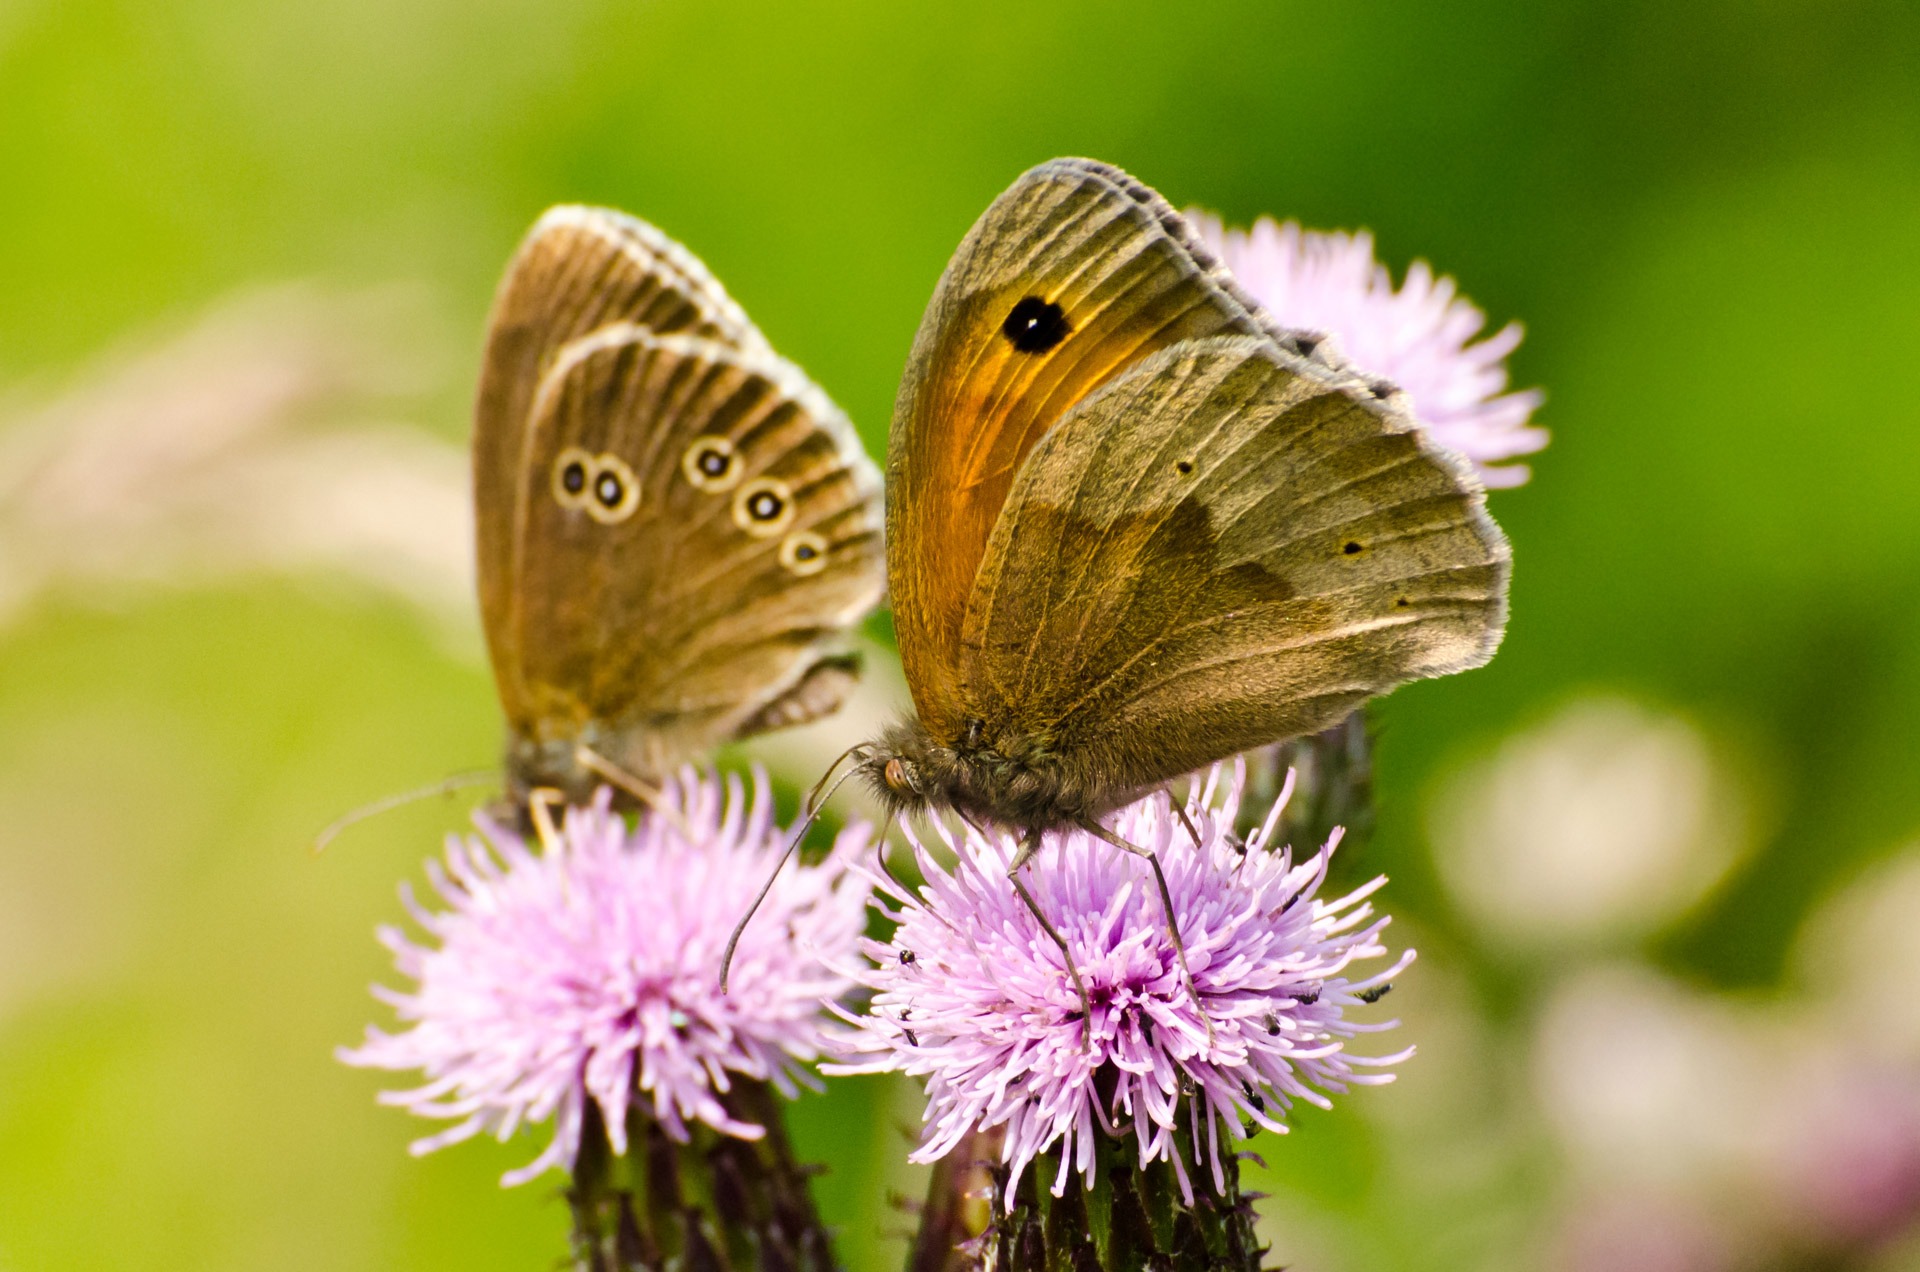
nature, photography, meadow, flower, summer, spring, insect, butterfly, flora, season, fauna, invertebrate, close up, sunny, animals, beautiful, butterflies, nectar, pieridae, macro photography, arthropod, pollinator, moths and butterflies, lycaenid, brush footed butterfly, colias